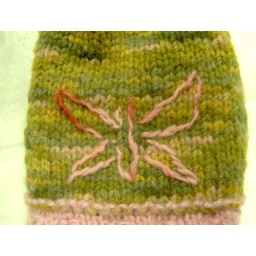
pink butterfly in the rough hat- closeup